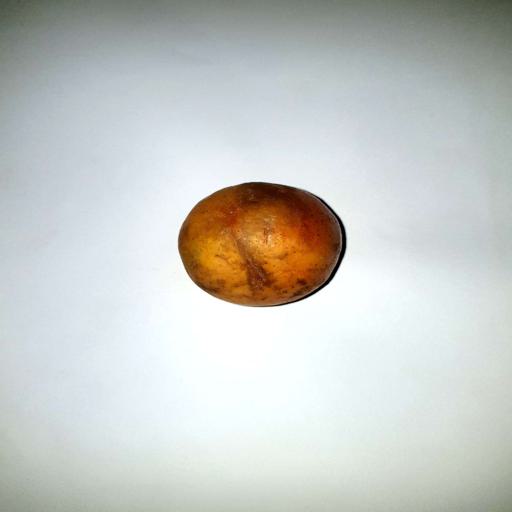
Label: bruised